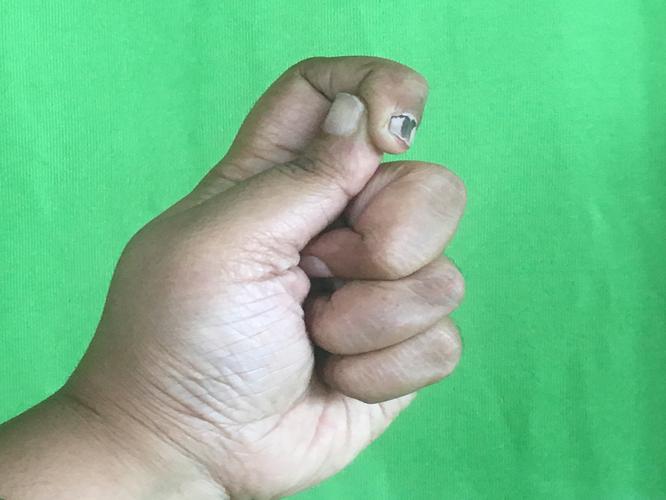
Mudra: Kapith
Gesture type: single_hand